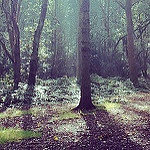
Label: forest